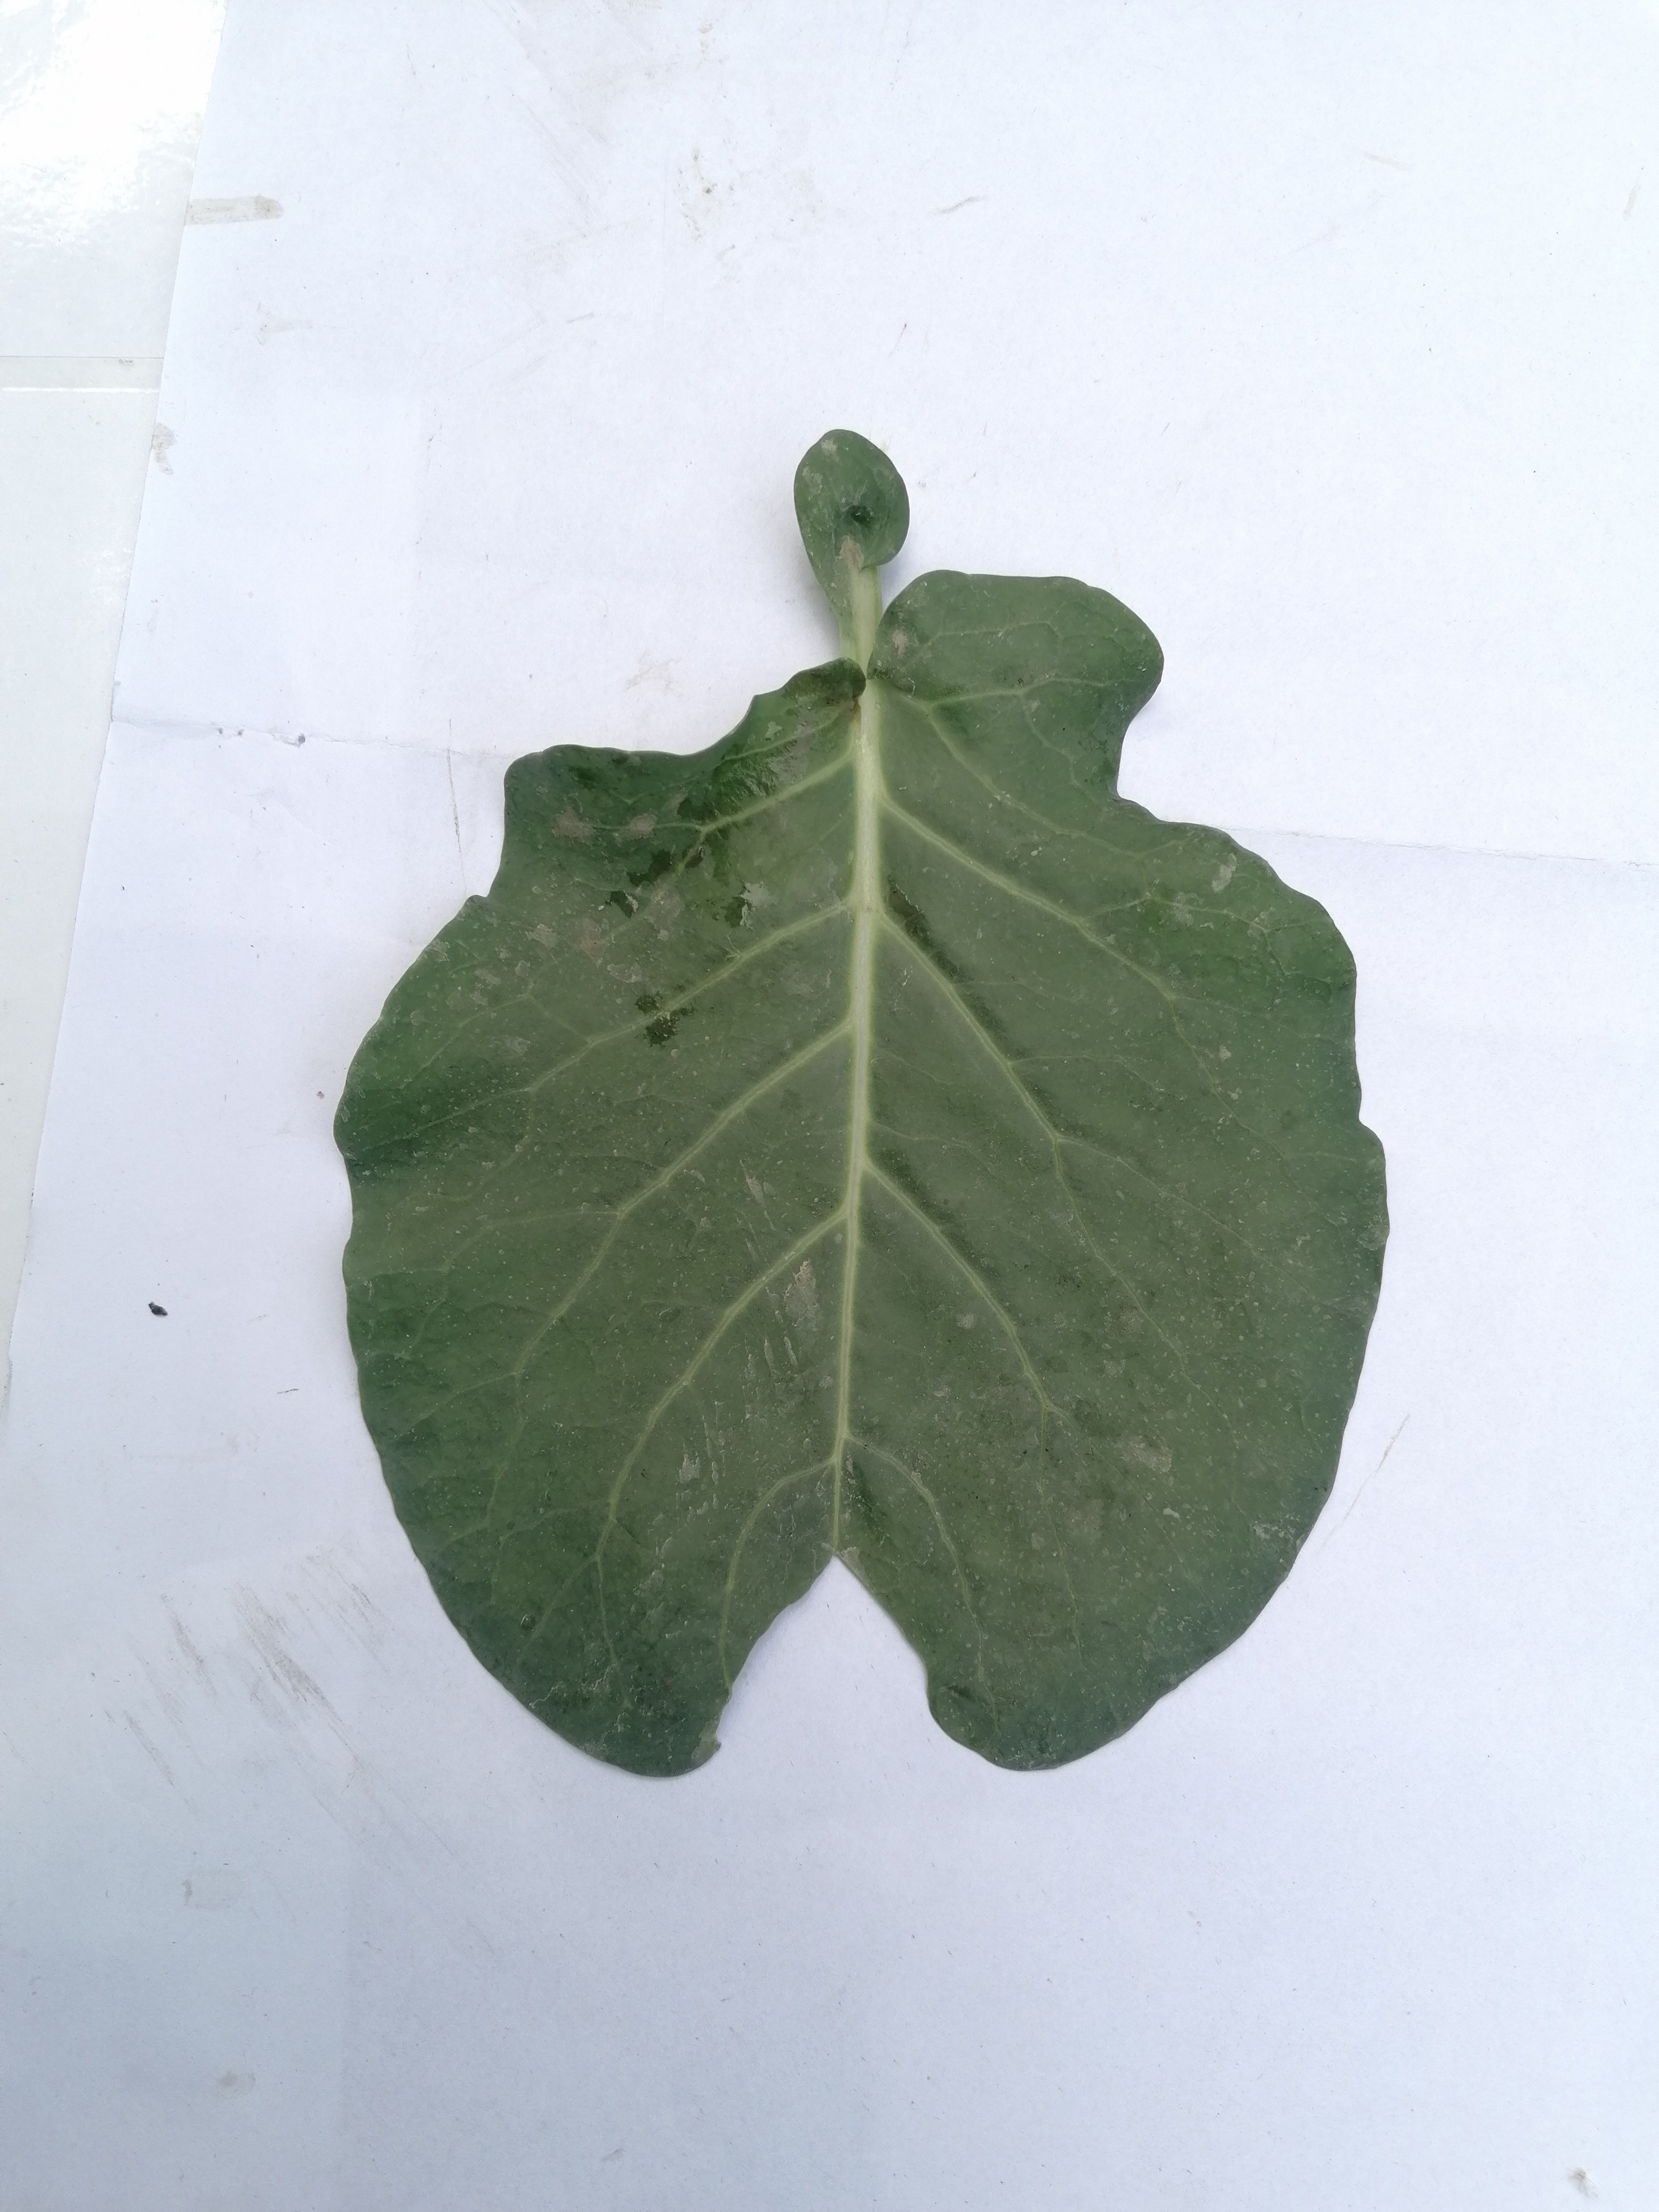
Label: Healthy